Punjab, India

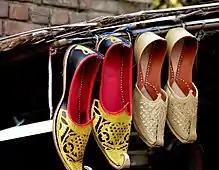
Punjabi jutti

Punjab has six civil airports including two international airports: Amritsar International Airport and Chandigarh Airport at Mohali; and four domestic airports: Bathinda Airport, Pathankot Airport, Adampur Airport (Jalandhar) and Ludhiana Airport. Apart from these 6 airports, there are 2 airfields at Beas (Amritsar) and Patiala which do not serve any commercial flight operations, as of now.